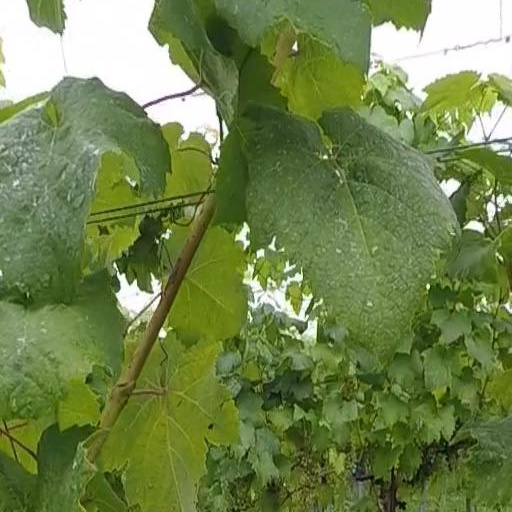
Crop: grape